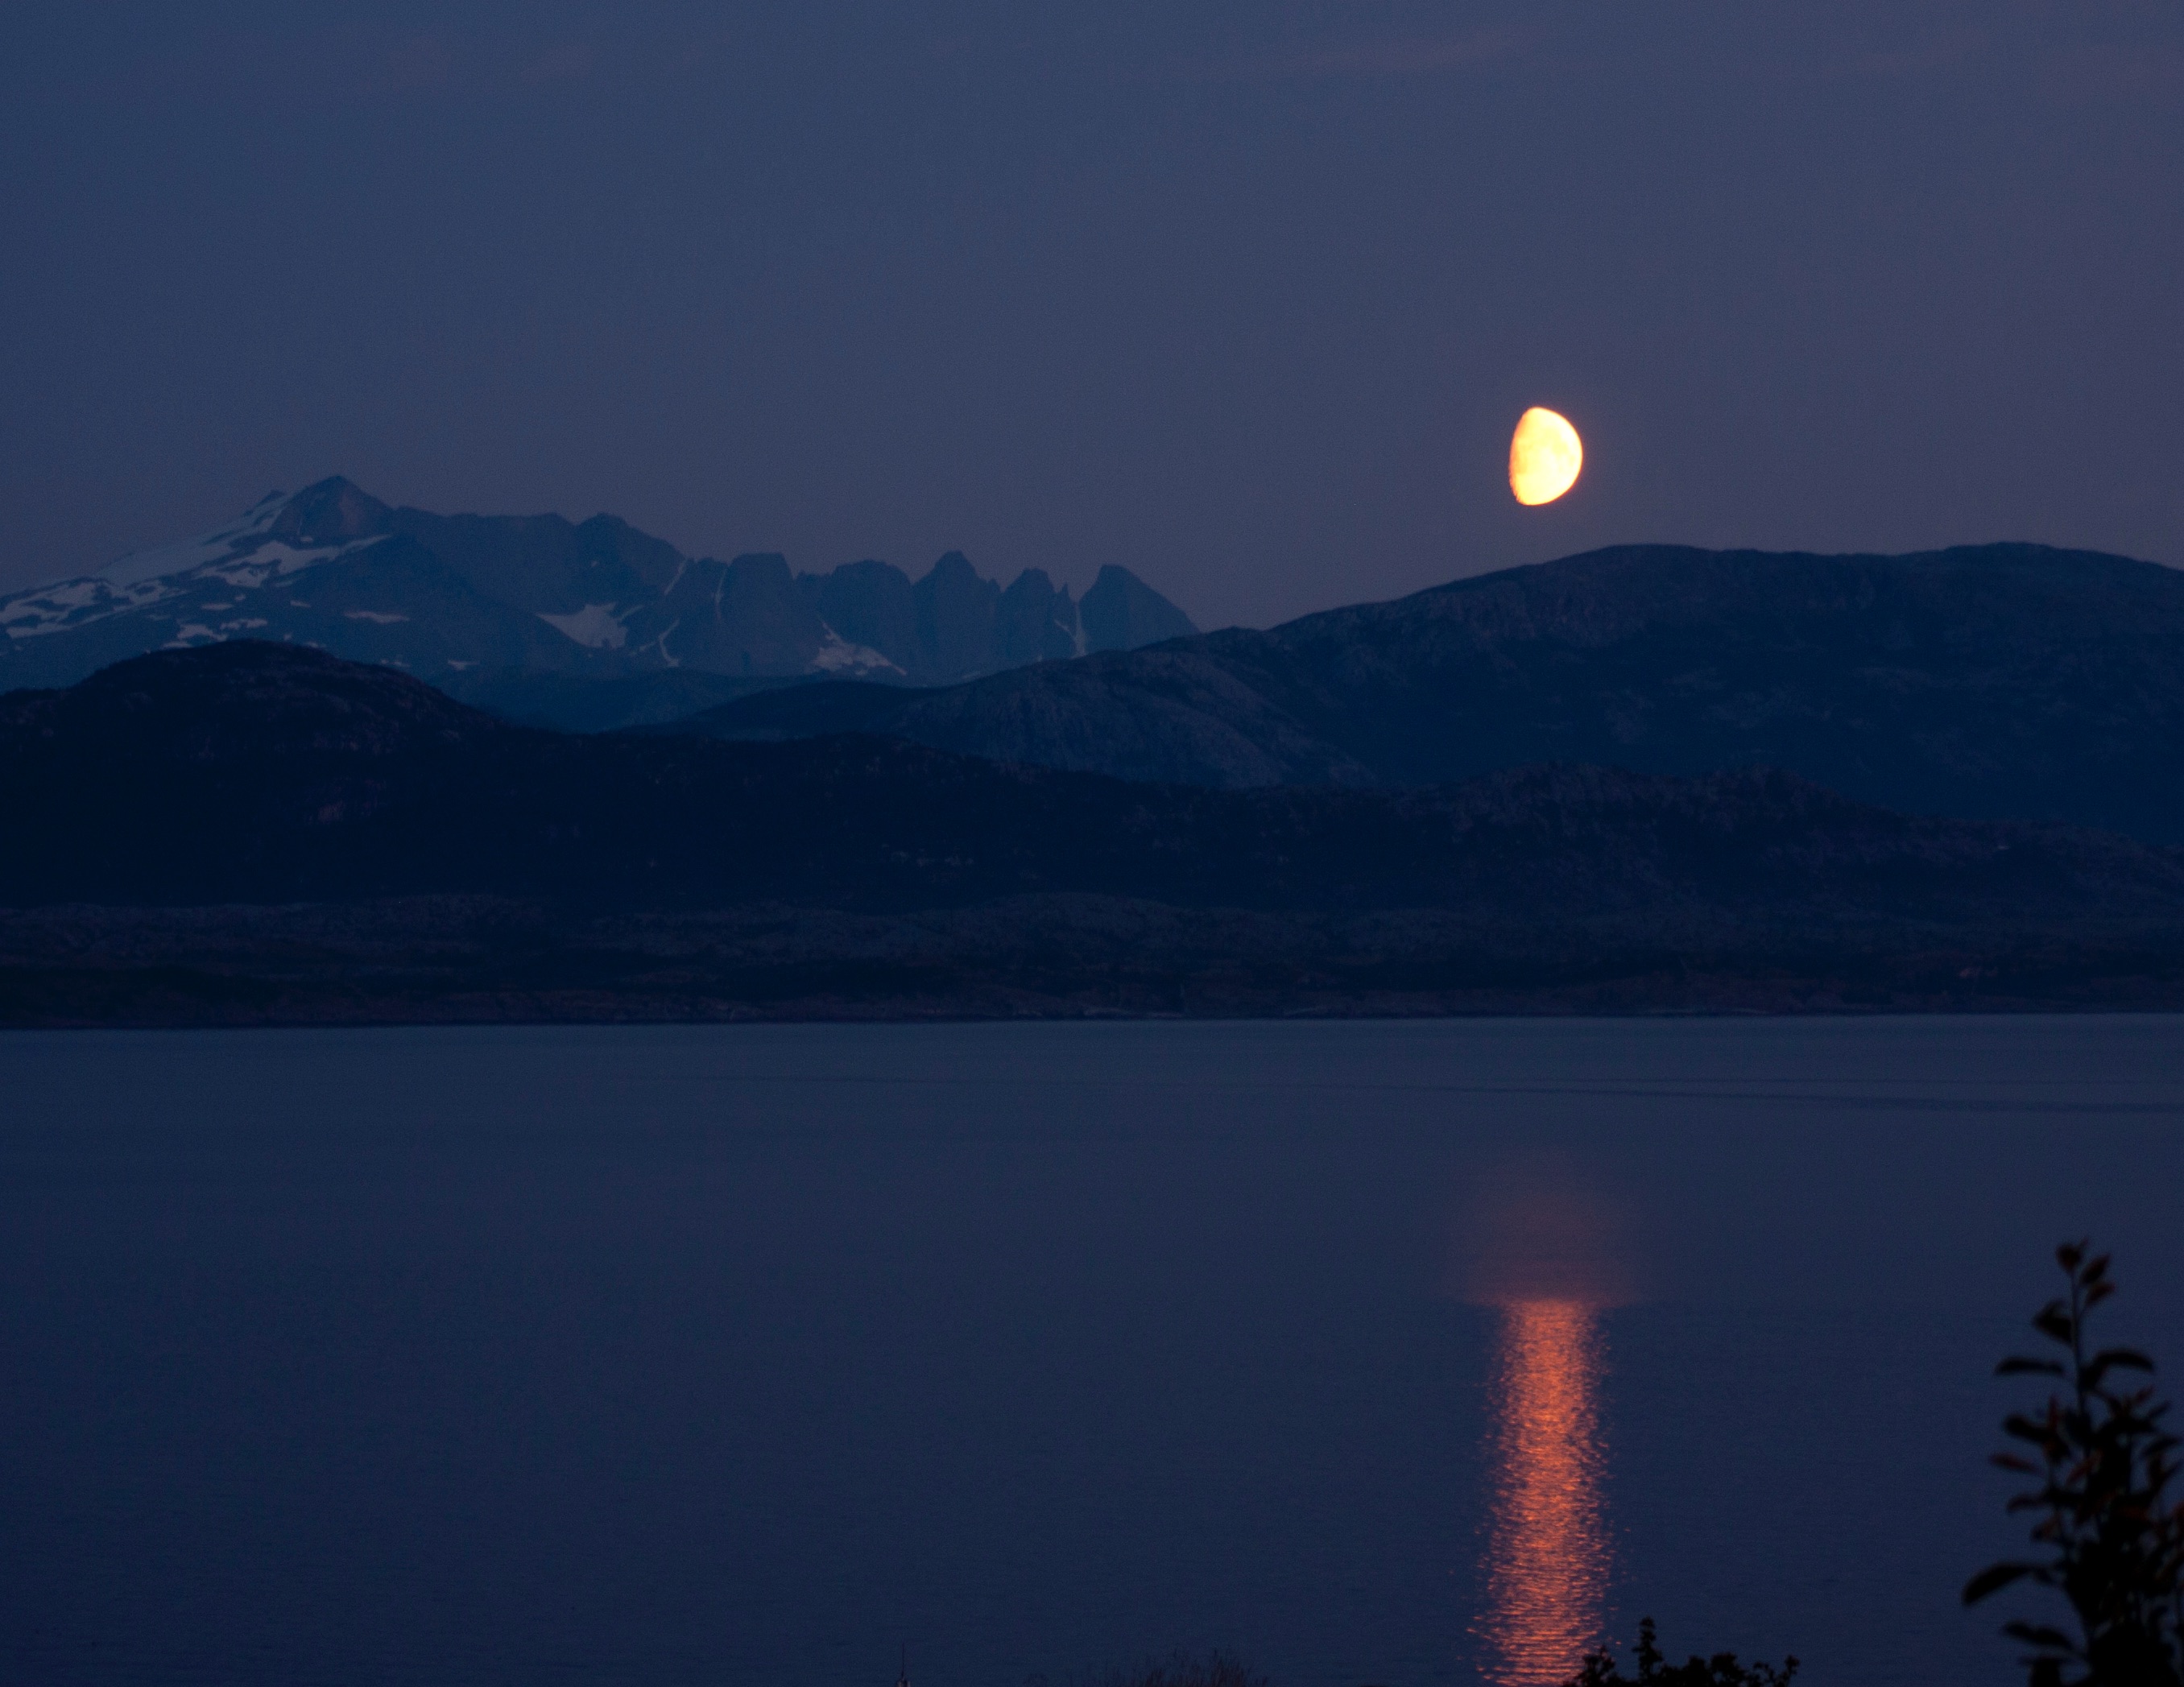
horizon, mountain, sunrise, night, morning, lake, dawn, atmosphere, dusk, evening, reflection, moon, full moon, moonlight, loch, astronomical object, atmospheric phenomenon